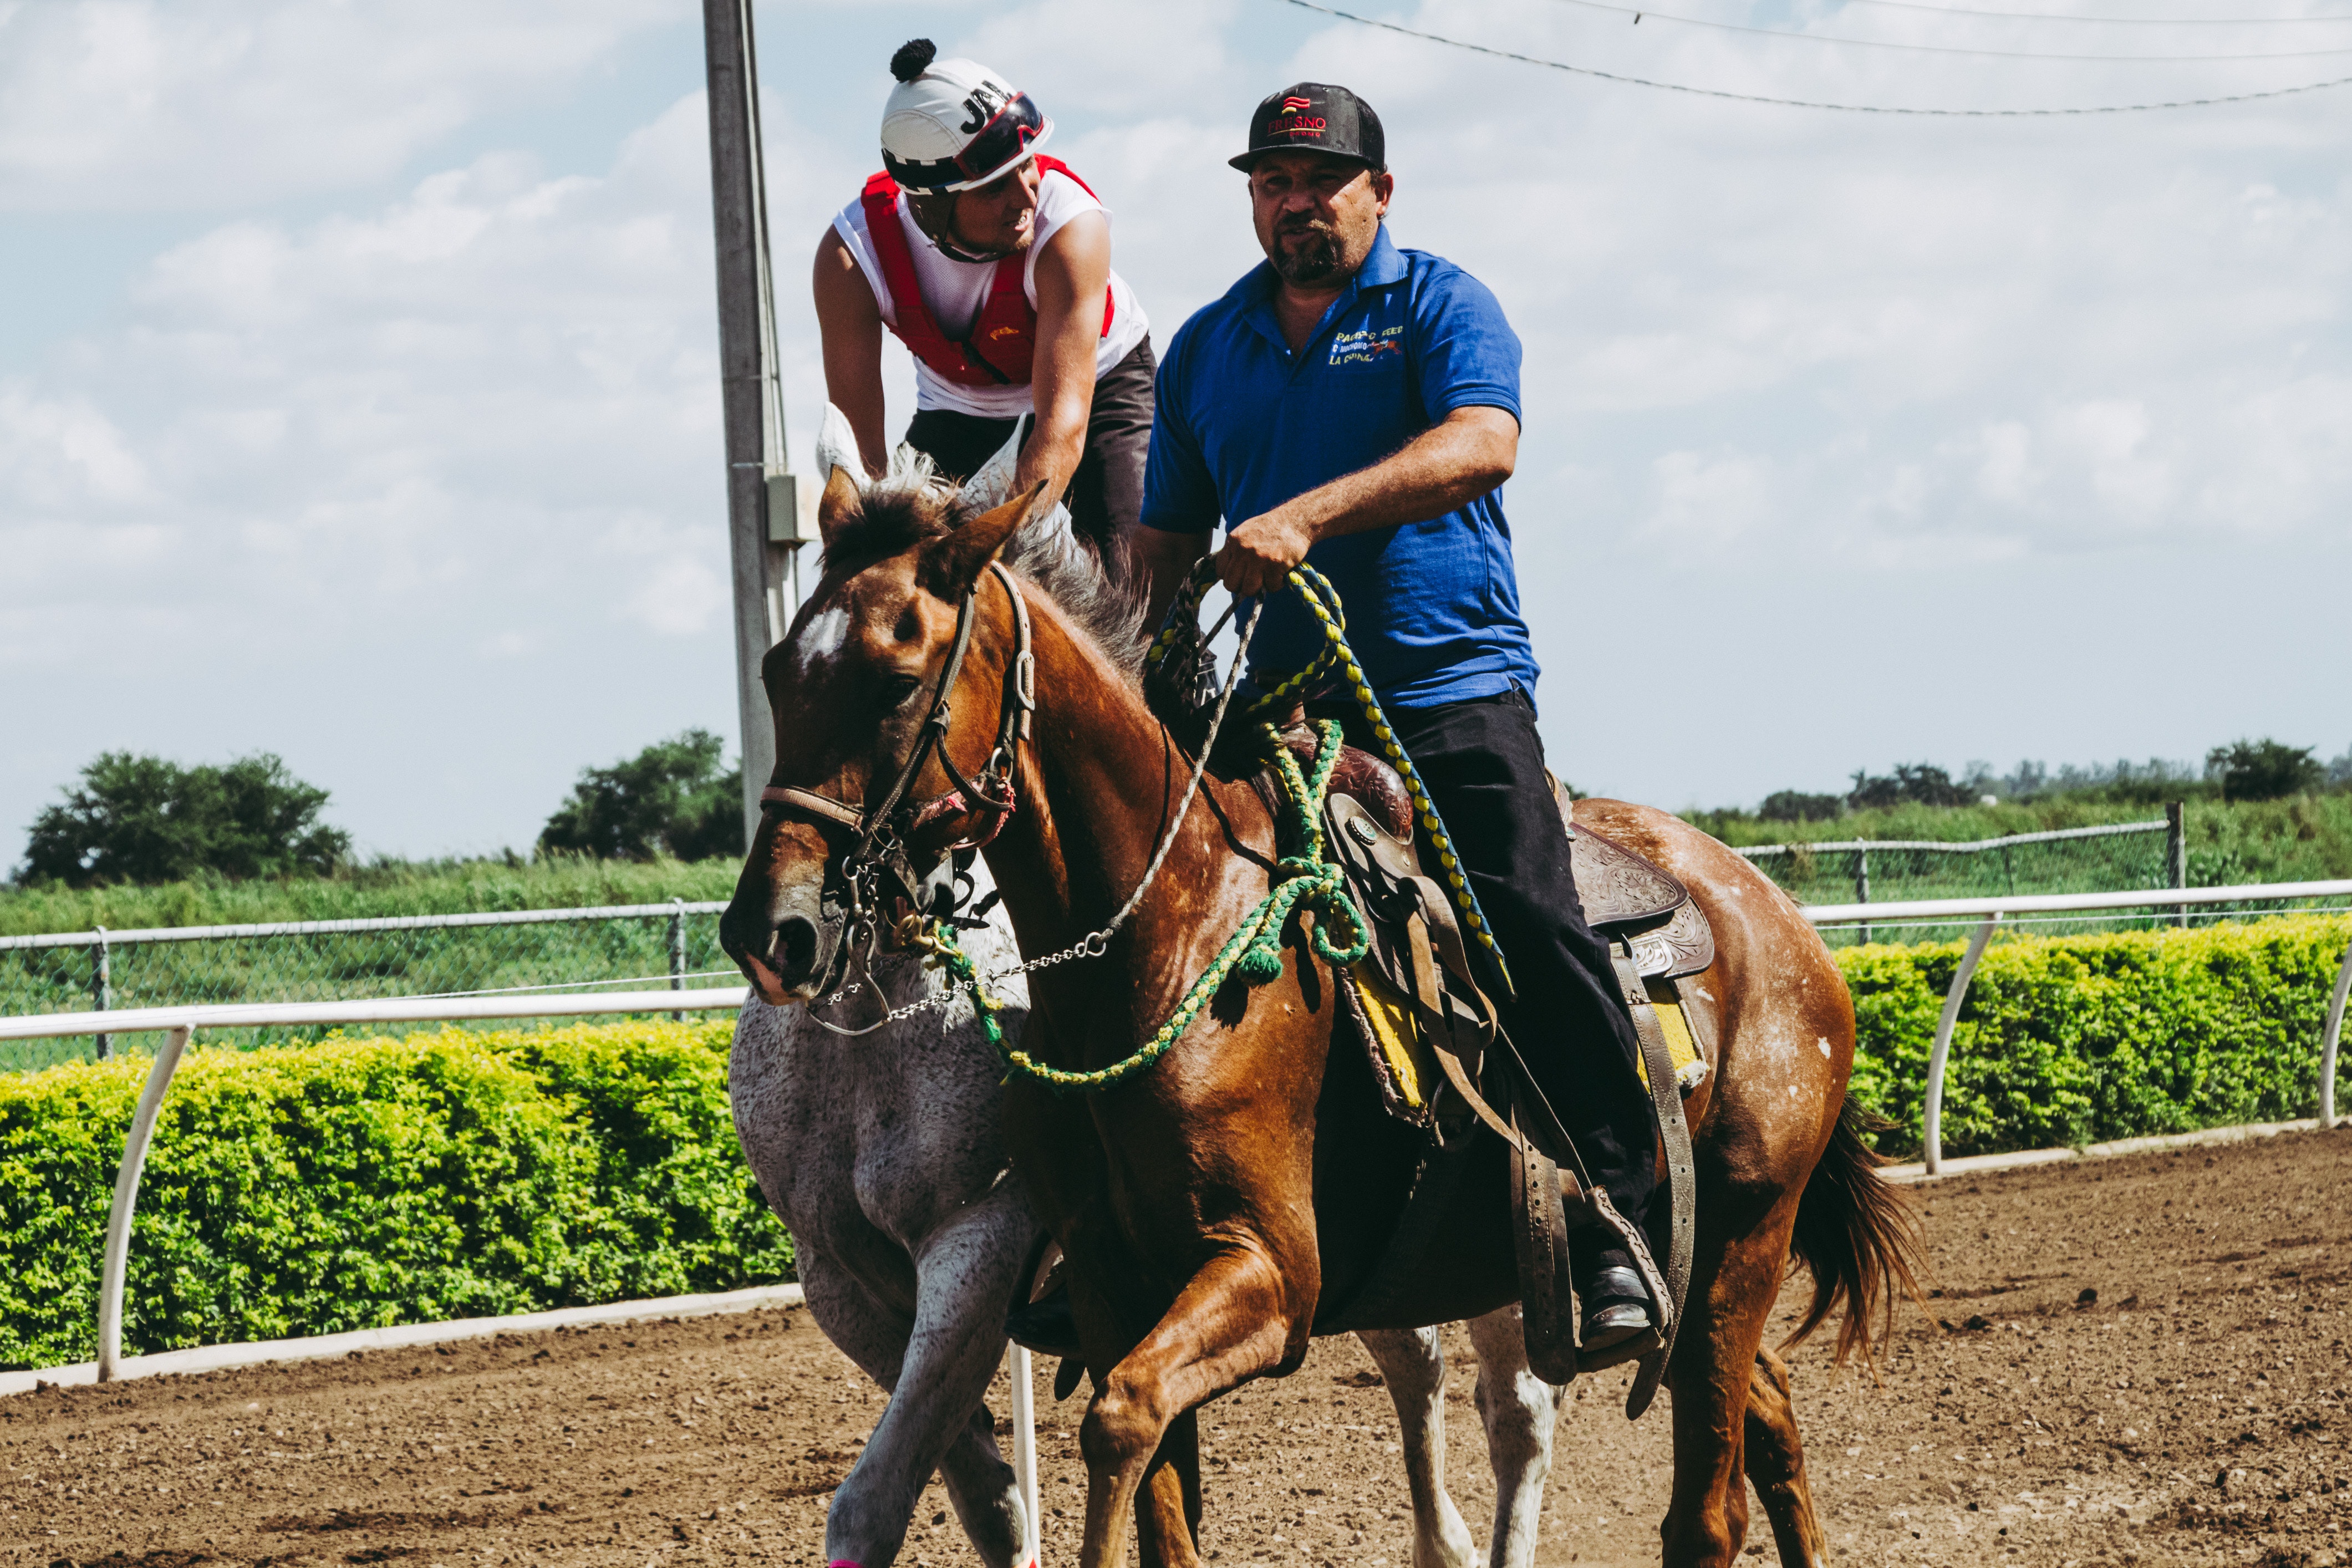
jockey, rein, horse, bridle, horse harness, animal sports, horse trainer, horse racing, western riding, endurance riding, horse tack, mare, tree, pack animal, horse like mammal, stallion, equestrian, equestrianism, equestrian sport, race, ranch